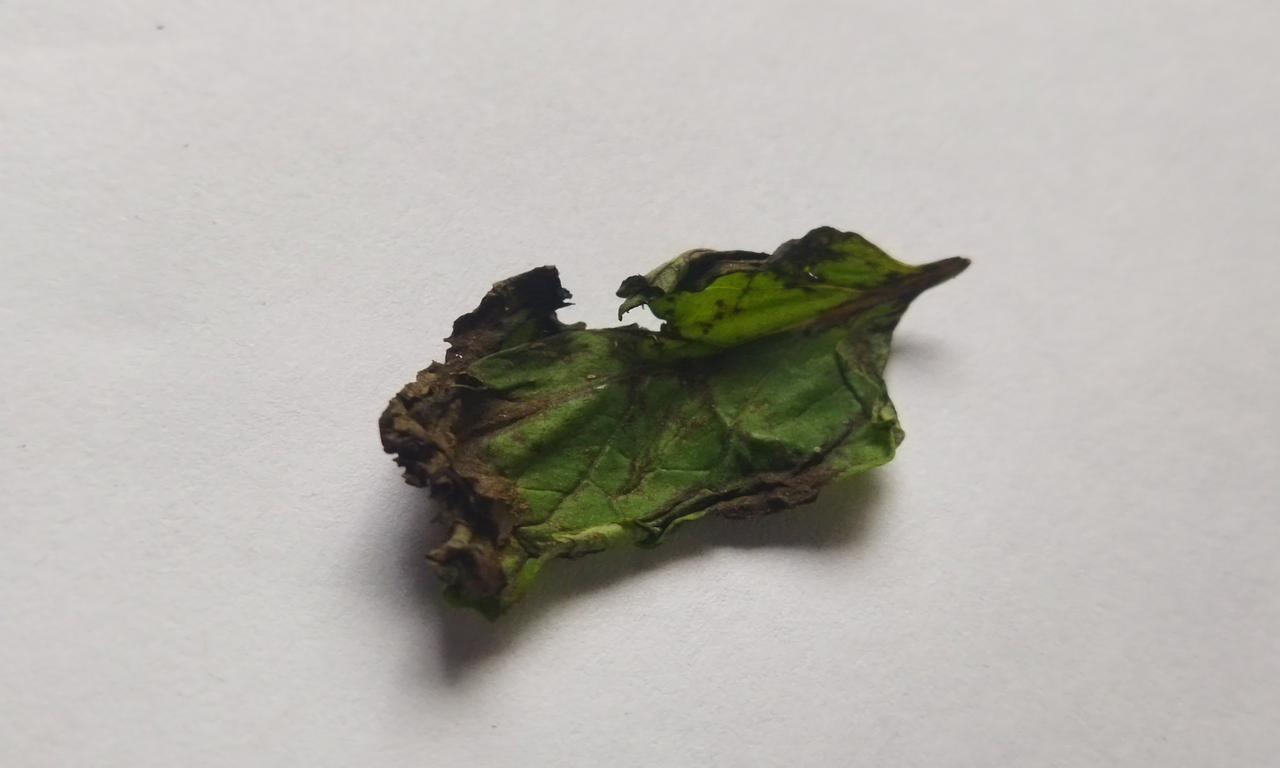
Label: Spoiled